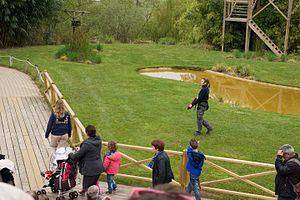
tournage de la saison 5 de l'émission Une saison au zoo
Une saison au zoo est une série documentaire française sur le zoo de La Flèche, diffusée depuis le 28 avril 2014 du lundi au vendredi à 18 h 40 sur France 4 et rediffusée le samedi à 14 h 10.